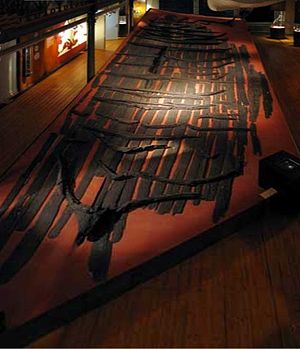
Äskekärrskibet
Äskekärrskibet på Göteborgs Stadsmuseum.
Äskekärrskibet er vraget af et svensk vikingeskib, og blandt de bedst bevarede handelsskibe fra vikingetiden i Norden. Skibet blev fundet i Äskekärr nord for Alafors vdd Göta älv. Det er blevet dateret til 930'erne.